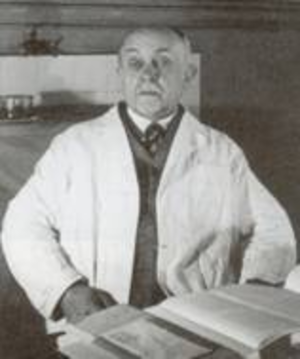
André Pol Bouin, plus communément appelé Pol Bouin, né le 11 juin 1870 à Vendresse dans les Ardennes et décédé le 5 février 1962 à Vendresse, était un biologiste, cytologiste et histologiste français
La médaille d'or du CNRS est la récompense scientifique française la plus prestigieuse. Elle est décernée par le Centre national de la recherche scientifique tous les ans depuis sa création en 1954. Elle « distingue l'ensemble des travaux d'une personnalité scientifique de renom ». Le CNRS décerne également des médailles de l'innovation, plusieurs médailles d'argent et de bronze chaque année, ainsi que des médailles de cristal à ses ingénieurs, techniciens et personnels administratifs.
André Pol Bouin, né le 11 juin 1870 et mort le 5 février 1962 à Vendresse dans les Ardennes, est un médecin, histologiste et biologiste français, professeur à la faculté de médecine à Nancy, à Alger, puis à Strasbourg. Considéré comme le "fondateur de l'endocrinologie sexuelle" avec Paul Ancel, il fait figure de pionnier de la recherche en biologie de la reproduction.